Northern District Police Station

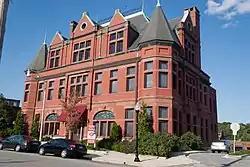
Northern District Police Station, August 2011

Northern District Police Station is a historic police station located at Baltimore, Maryland, United States. It is a complex of interconnected buildings designed in the late Victorian/French Renaissance style consisting of a three-story main station house with a hipped roof and dormers; a connected two story building which had originally housed the cellblock; and a pair of hipped roof garages which were originally used as livery buildings. They are in turn connected to an L-shaped building consisting of the original clerestoried stable and flat roofed garage. The buildings encircle a courtyard which is now used as a parking lot. It was designed by Henry F. Brauns in 1899.